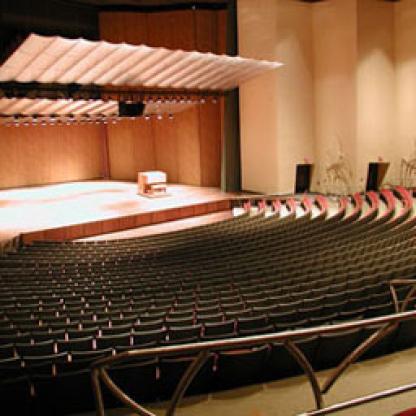
Scene: Indoor